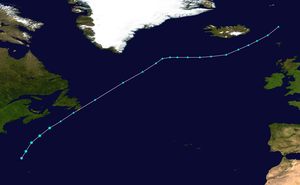
La tempête tropicale Chantal est le 3ᵉ phénomène cyclonique de la saison 2007 pour le bassin de l'océan Atlantique. Sa durée très courte a néanmoins entraîné des dégâts au Canada. C'est la 5ᵉ utilisation du nom Chantal pour un cyclone tropical de l'Atlantique Nord.